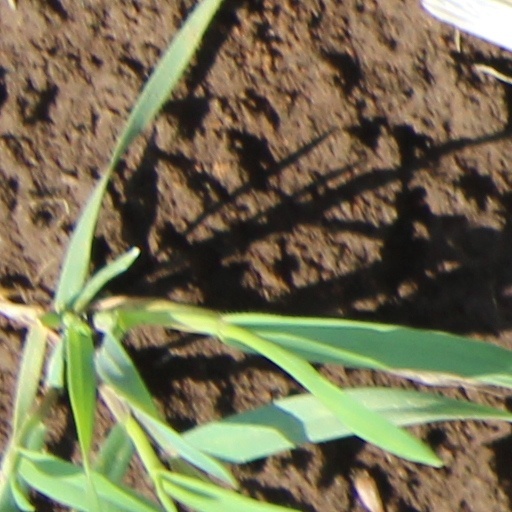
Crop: wheat